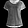
Label: T - shirt / top